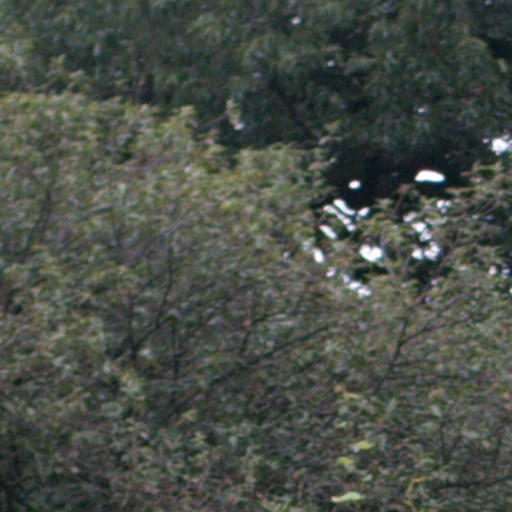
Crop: cassava